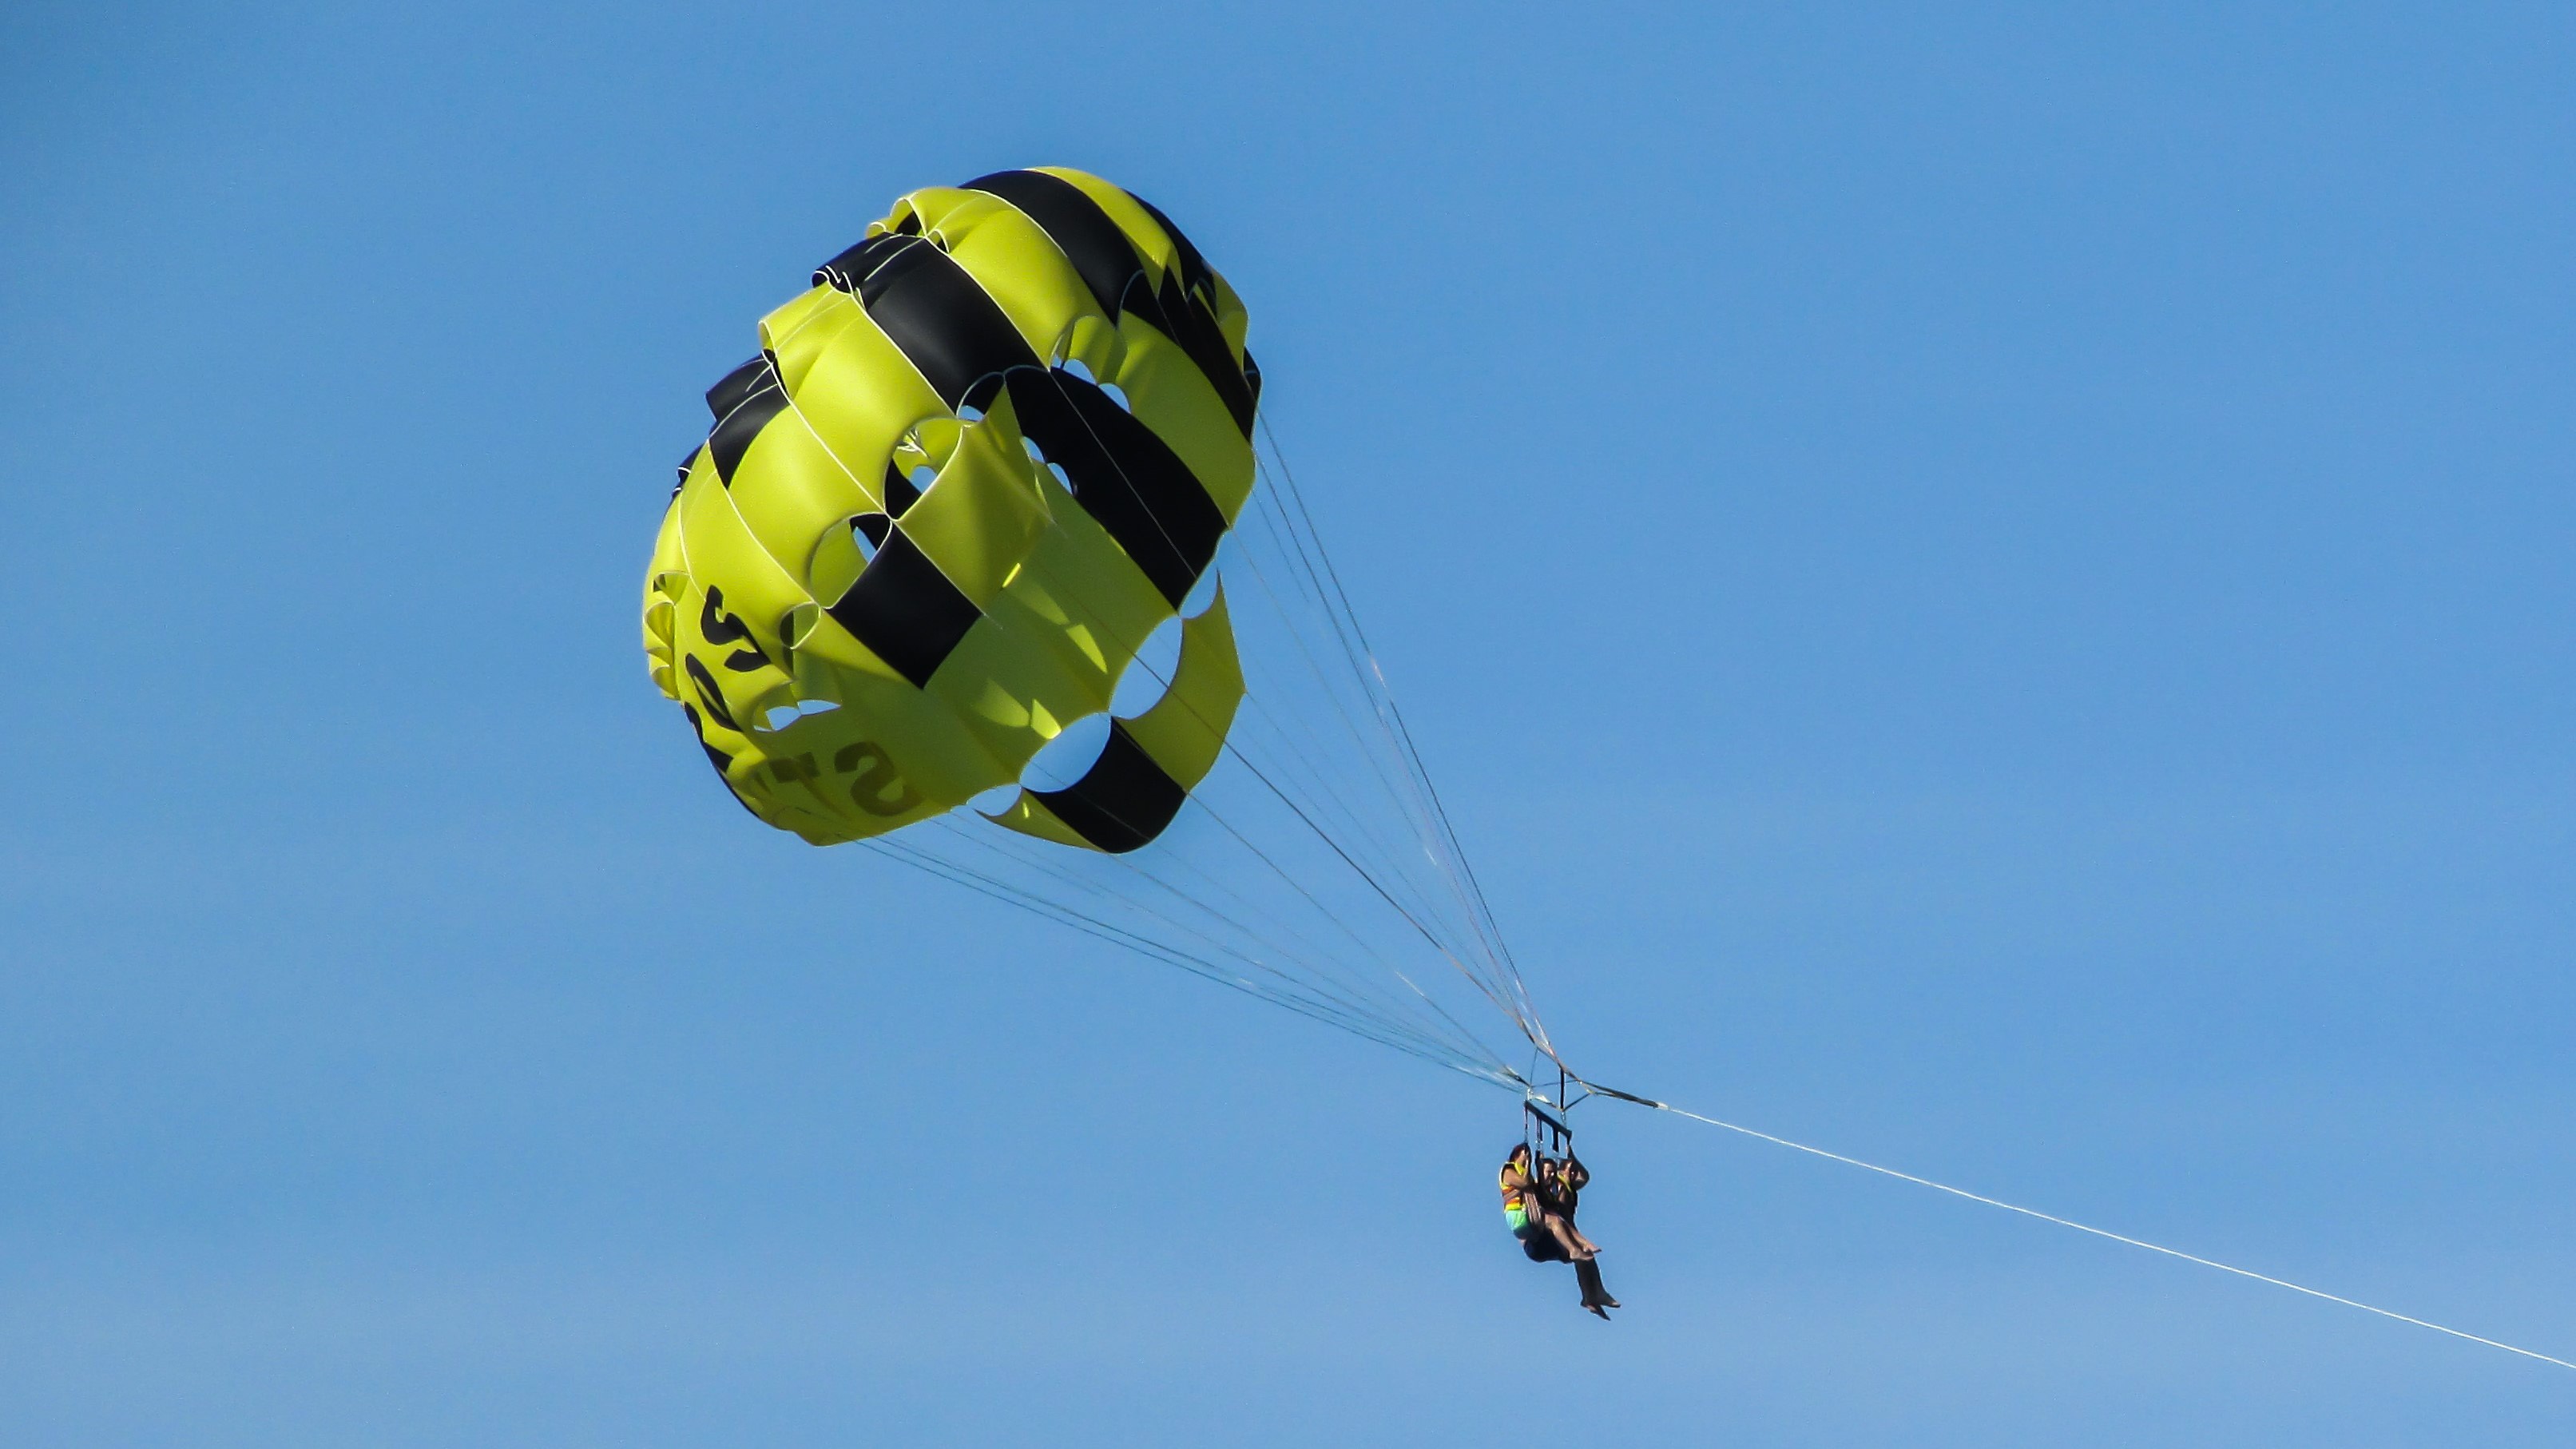
sky, flying, fly, recreation, sailing, freedom, extreme, extreme sport, leisure, toy, parachute, paragliding, activity, sports, parasailing, parachuting, adrenaline, water sport, sea sport, atmosphere of earth, windsports, kite sports, surface water sports, towed water sport